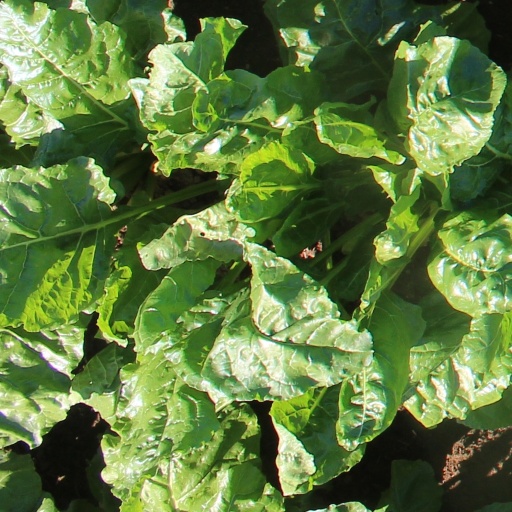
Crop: sugar beet